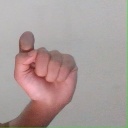
अक्षर: घ